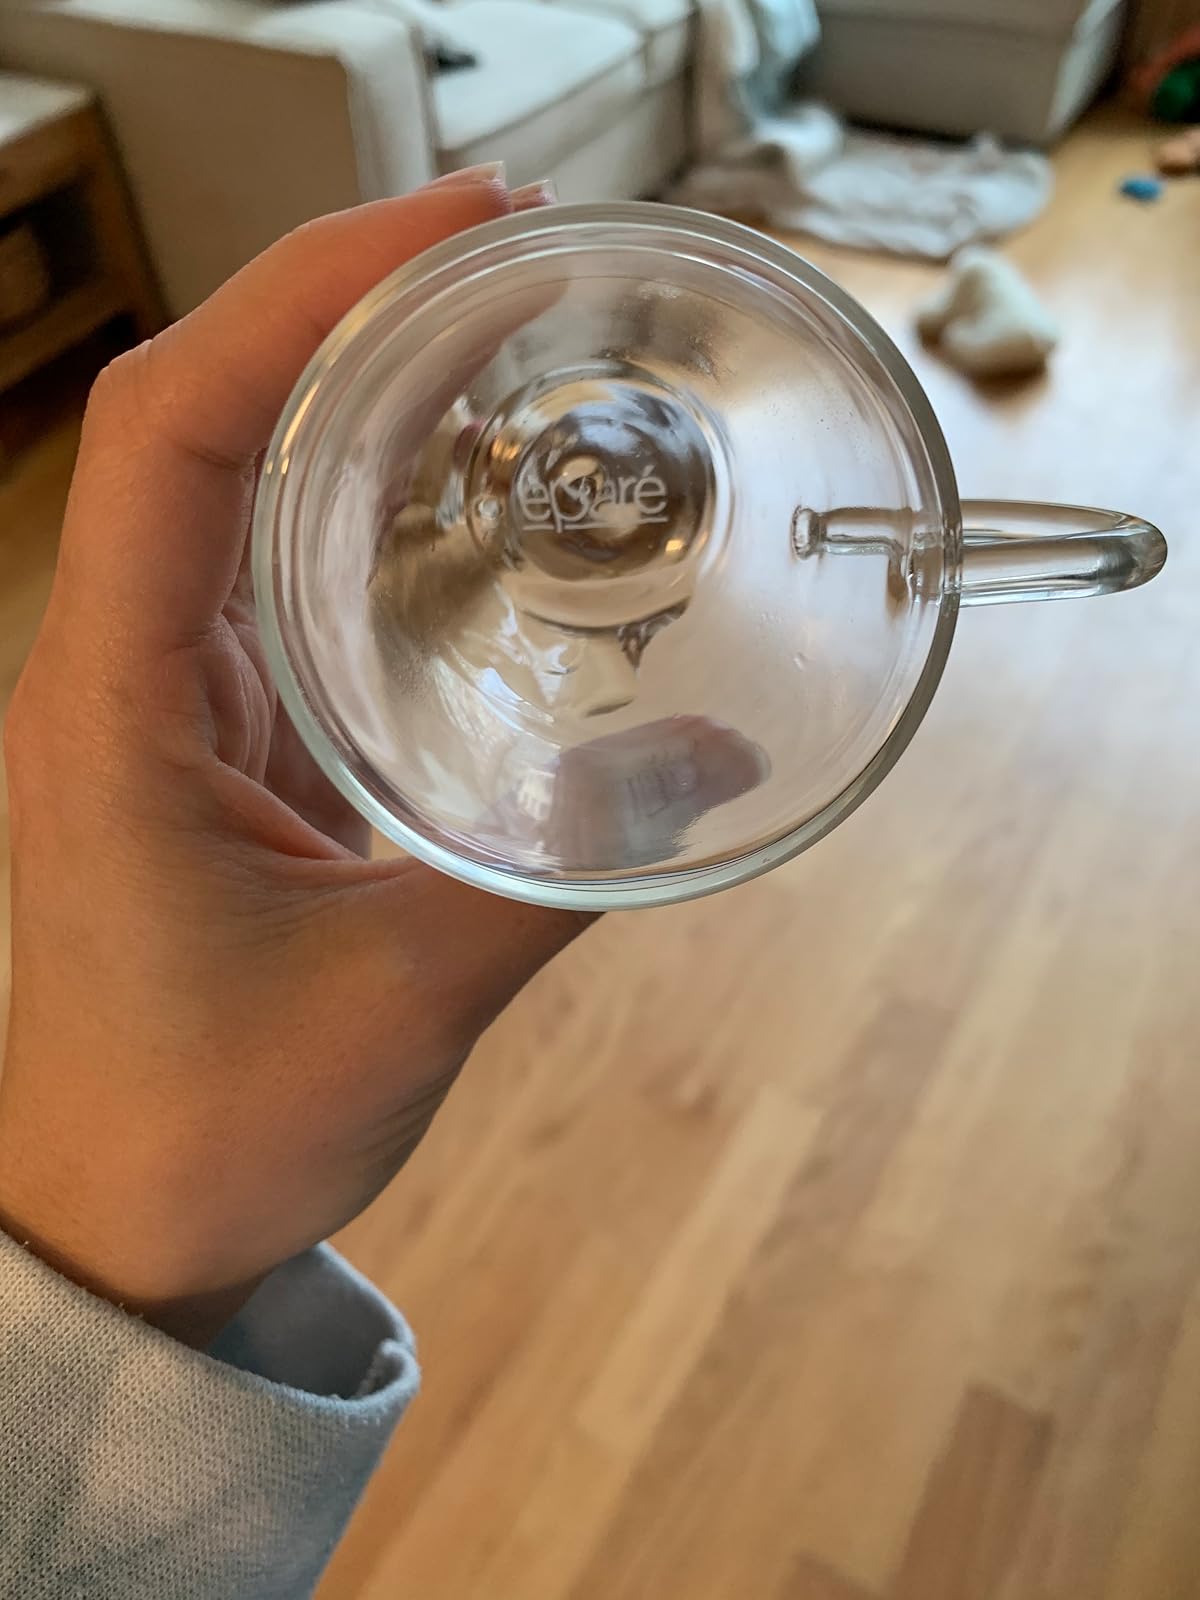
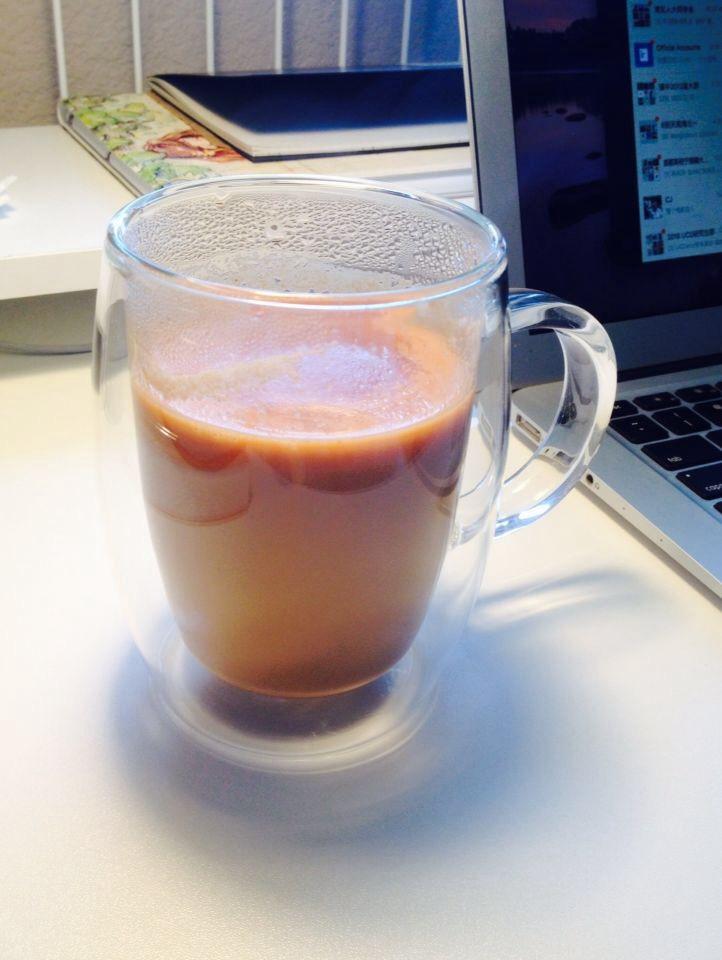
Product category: items_mug
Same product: no